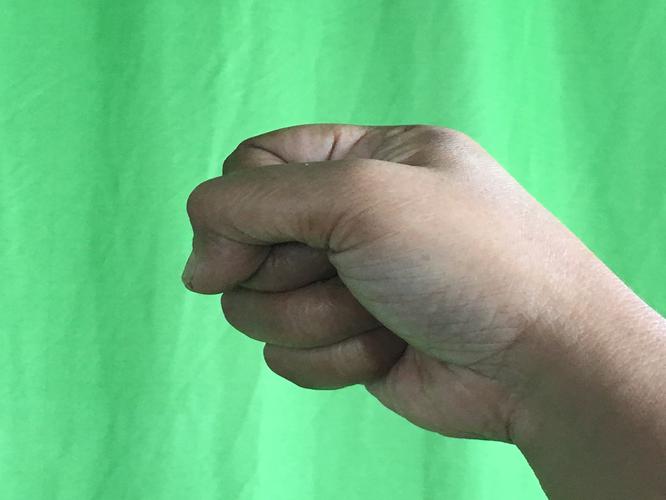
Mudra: Mushti
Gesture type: single_hand